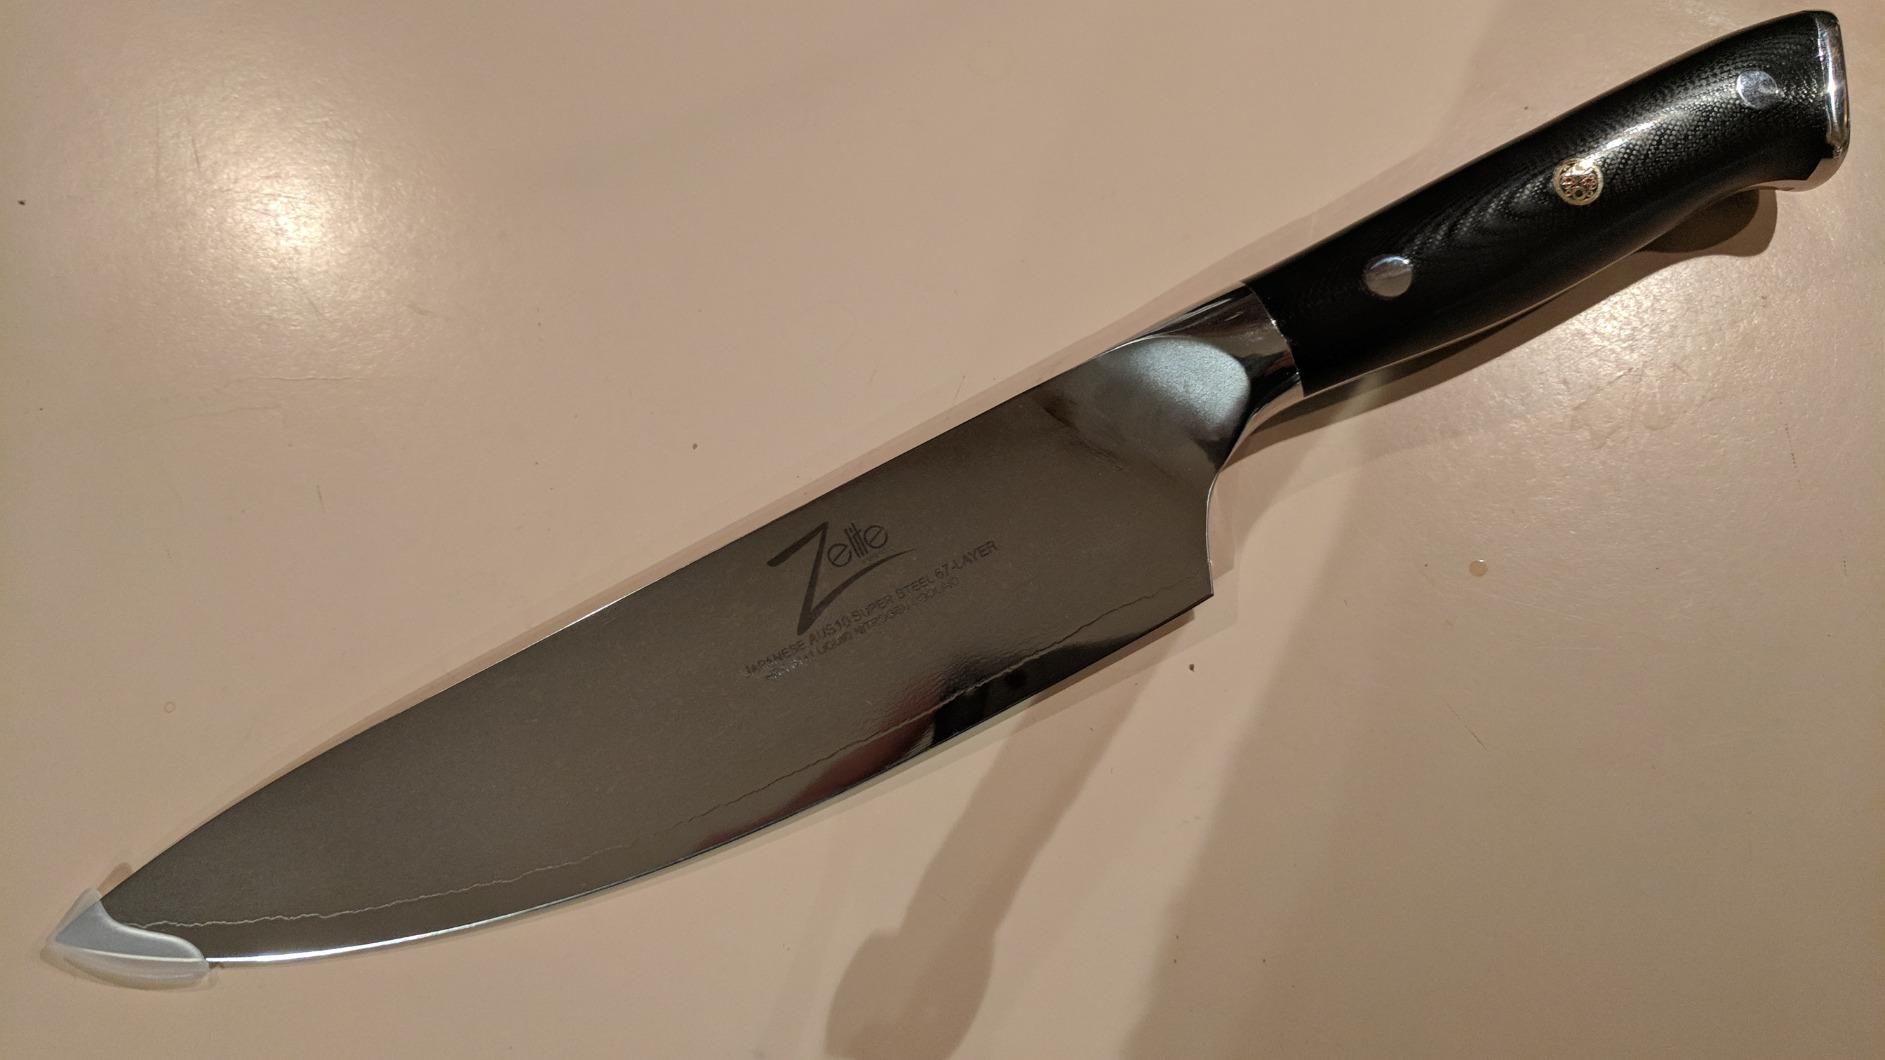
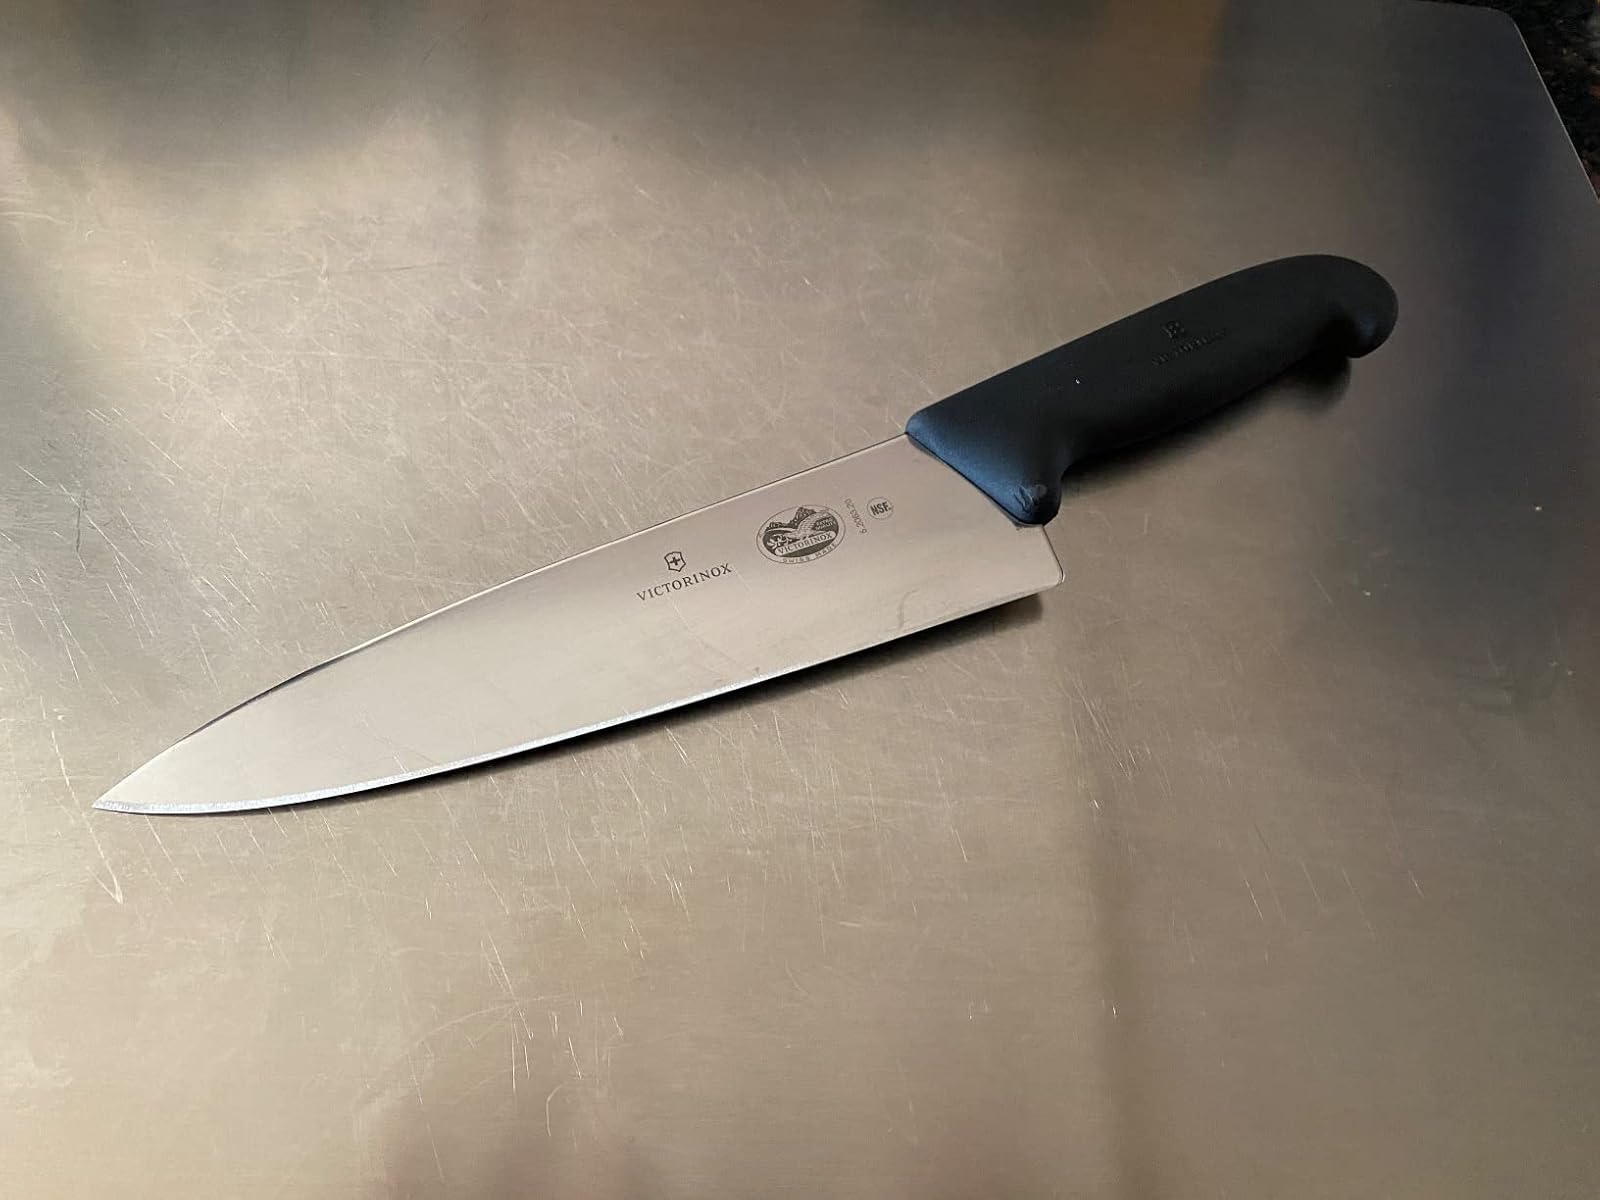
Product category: items_knife
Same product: no